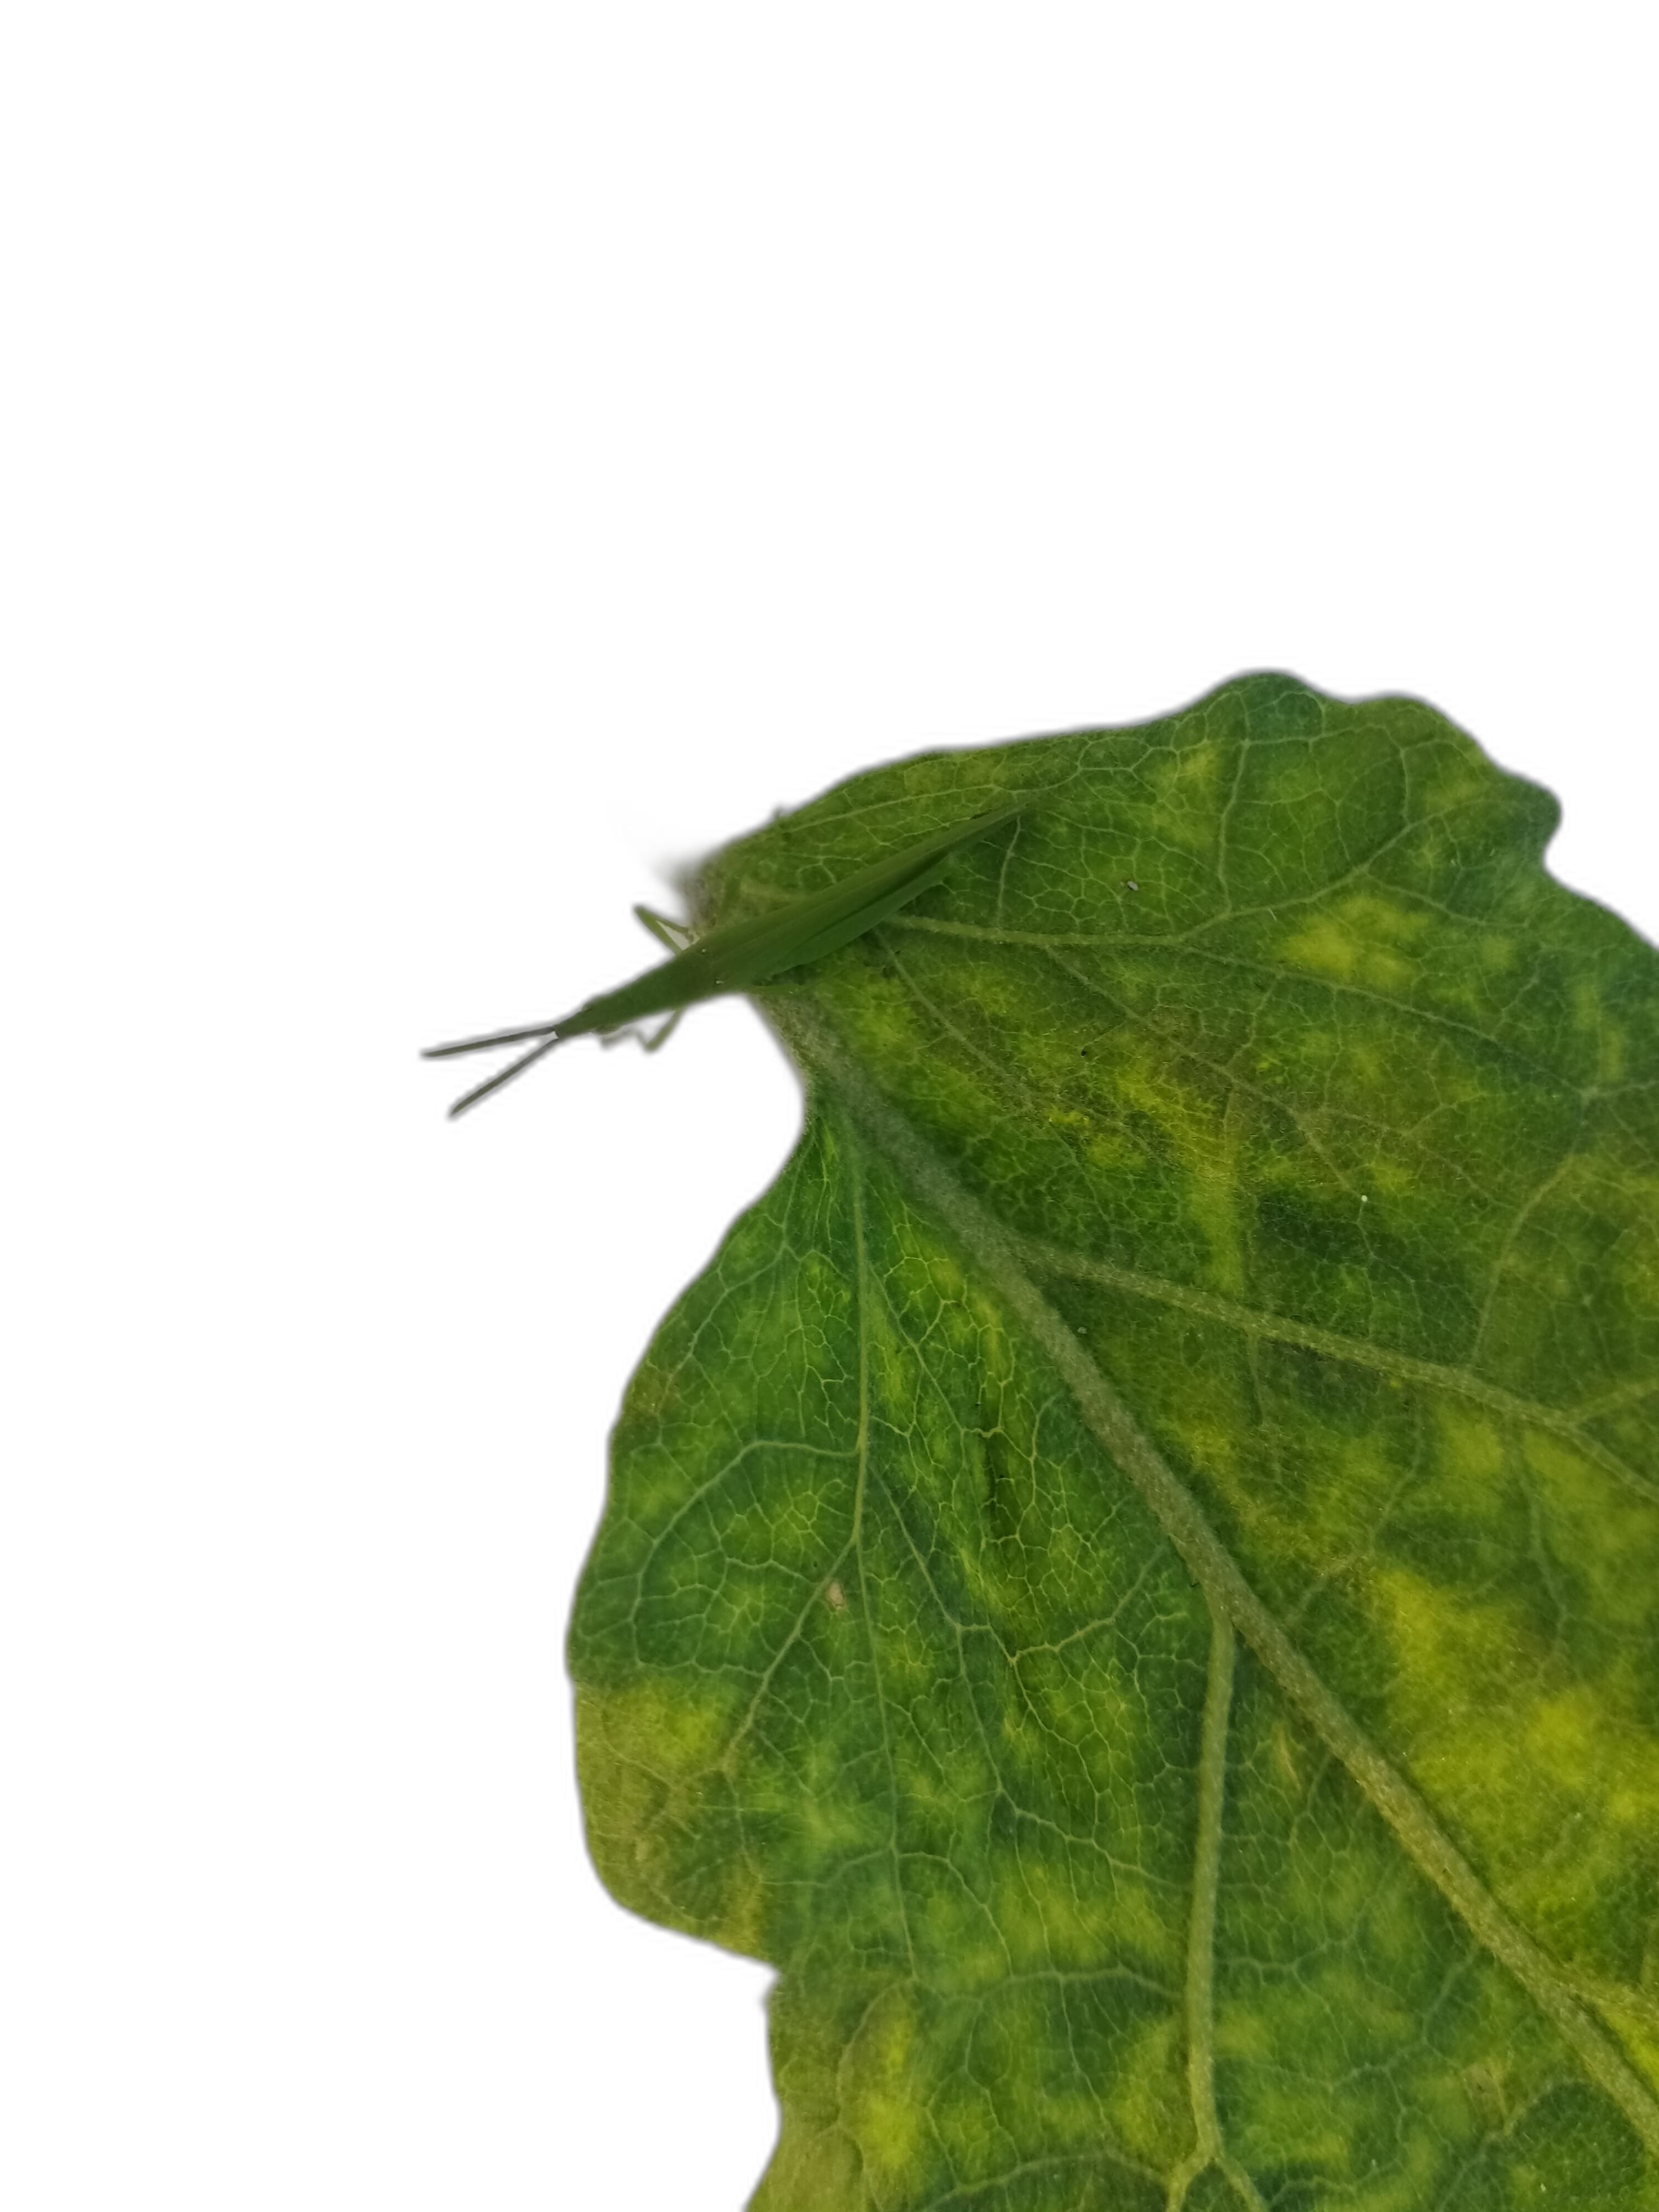
Label: Mosaic Virus Disease